Come Play

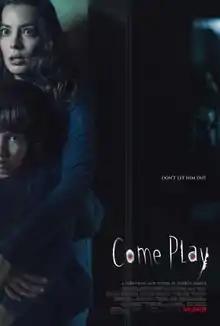
Theatrical release poster

Come Play is a 2020 American supernatural horror thriller film written and directed by Jacob Chase, based on his own short film titled "Larry". The film stars Gillian Jacobs, John Gallagher Jr., Azhy Robertson, and Winslow Fegley. A gruesome monster named "Larry" manifests itself through smart phones and mobile devices while trying to take Oliver, a lonely boy desperate for a friend.